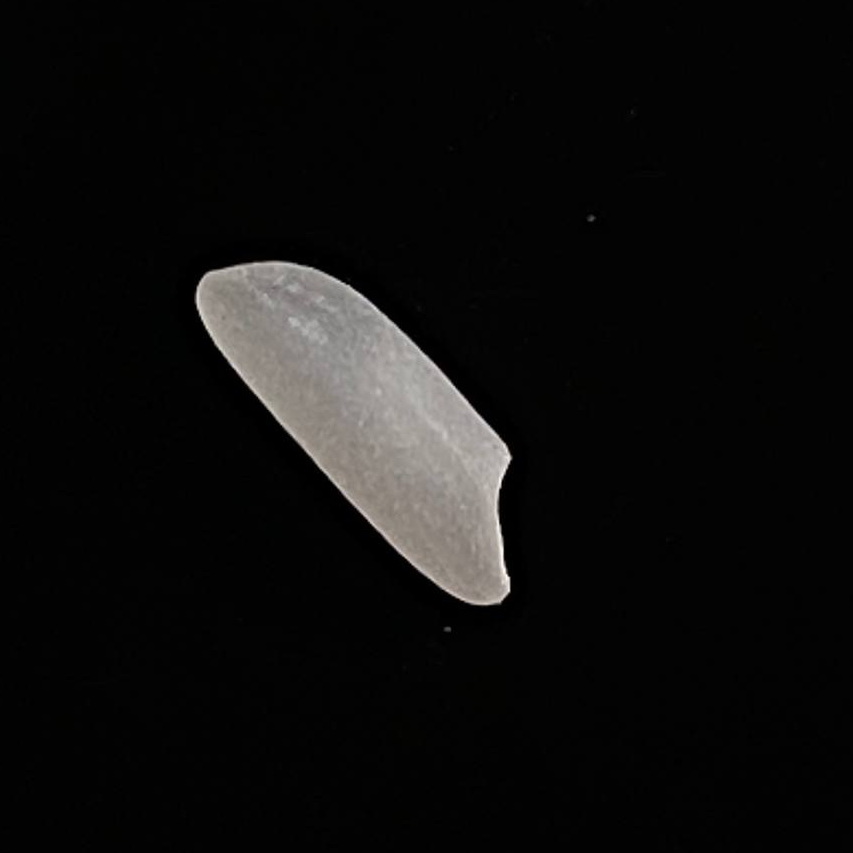
Rice variety: Katari_Polao